Sinnamon Farm

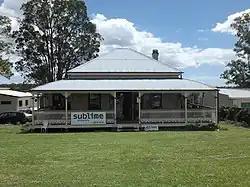
Avondale in 2014

Sinnamon Farm is a heritage-listed farm at 645 & 693 Seventeen Mile Rocks Road, Sinnamon Park, City of Brisbane, Queensland, Australia. It was built from 1869 to 1890s. It is also known as Avondale & Macleod aviation site, Beechwood, Glen Ross, and Seventeen Mile Rocks School. It was added to the Queensland Heritage Register on 21 October 1992.